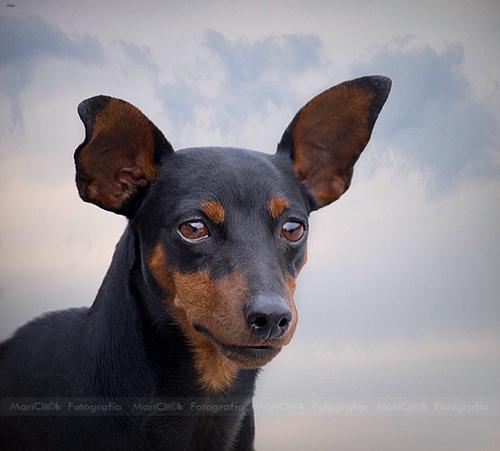
Breed: miniature pinscher